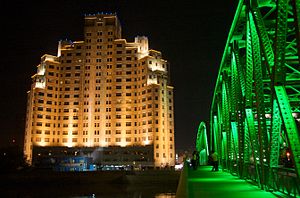
Broadway Mansions
Broadway Mansions som det ser ud i dag
Broadway Mansions er et nitten-etagers femstjernet hotel udført i Art Deco, og ét kendt hotel i Shanghai i Kina. Bygningen var i mere end fire årtier ét af de fremste af Shanghais symboler, og var tidligere Shanghais mest synlige kendetegn. Bygningen stod færdigopført i 1934, samme år som Park Hotel, der er næsten seks meter lavere, og det var Shanghais højeste højhus, noget det vedblev at være i adskillige årtier. Broadway Mansions ligger hvor Suzhou og Huangpu-floden mødes, såvel som i den nordlige ende af Bund-området, og blev opført af arkitekter og ingeniører fra virksomheden Palmer and Turner, og dets færdiggørelse i 1935 signalerede påbegyndelsen af højhusenes æra i Asien. Det var Shanghais "bedste bud på en amerikansk skyskraber." Bygningen har muligvis det bedste overblik over både Bund og Huangpu. Bygningens oprindelige navn var "The Broadway Mansions" tilbage i 1935, det blev omdøbt til Shanghai Mansions af Shanghai byråd i 1951, men fik sit oprindelige navn tilbage da Kina åbnede op for verden. Broadway Mansions har været ejet og drevet af Shanghai Hengshan Holdings Company siden i hvert tilfælde 1985.